Gujarat

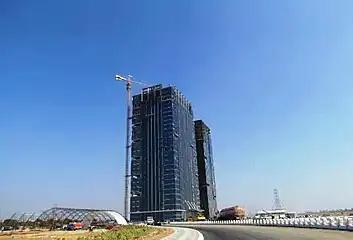
Tallest building in Gujarat: GIFT One

In the early 1980s, palaeontologists found dinosaur egg hatcheries and fossils of at least 13 species in Balasinor. The most important find was that of a carnivorous abelisaurid dinosaur named "Rajasurus narmadensis" which lived in the Late Cretaceous period. A notable discovery in the village of Dholi Dungri was that of "Sanajeh indicus", a primitive madtsoiid snake that likely preyed on sauropod dinosaur hatchlings and embryos.